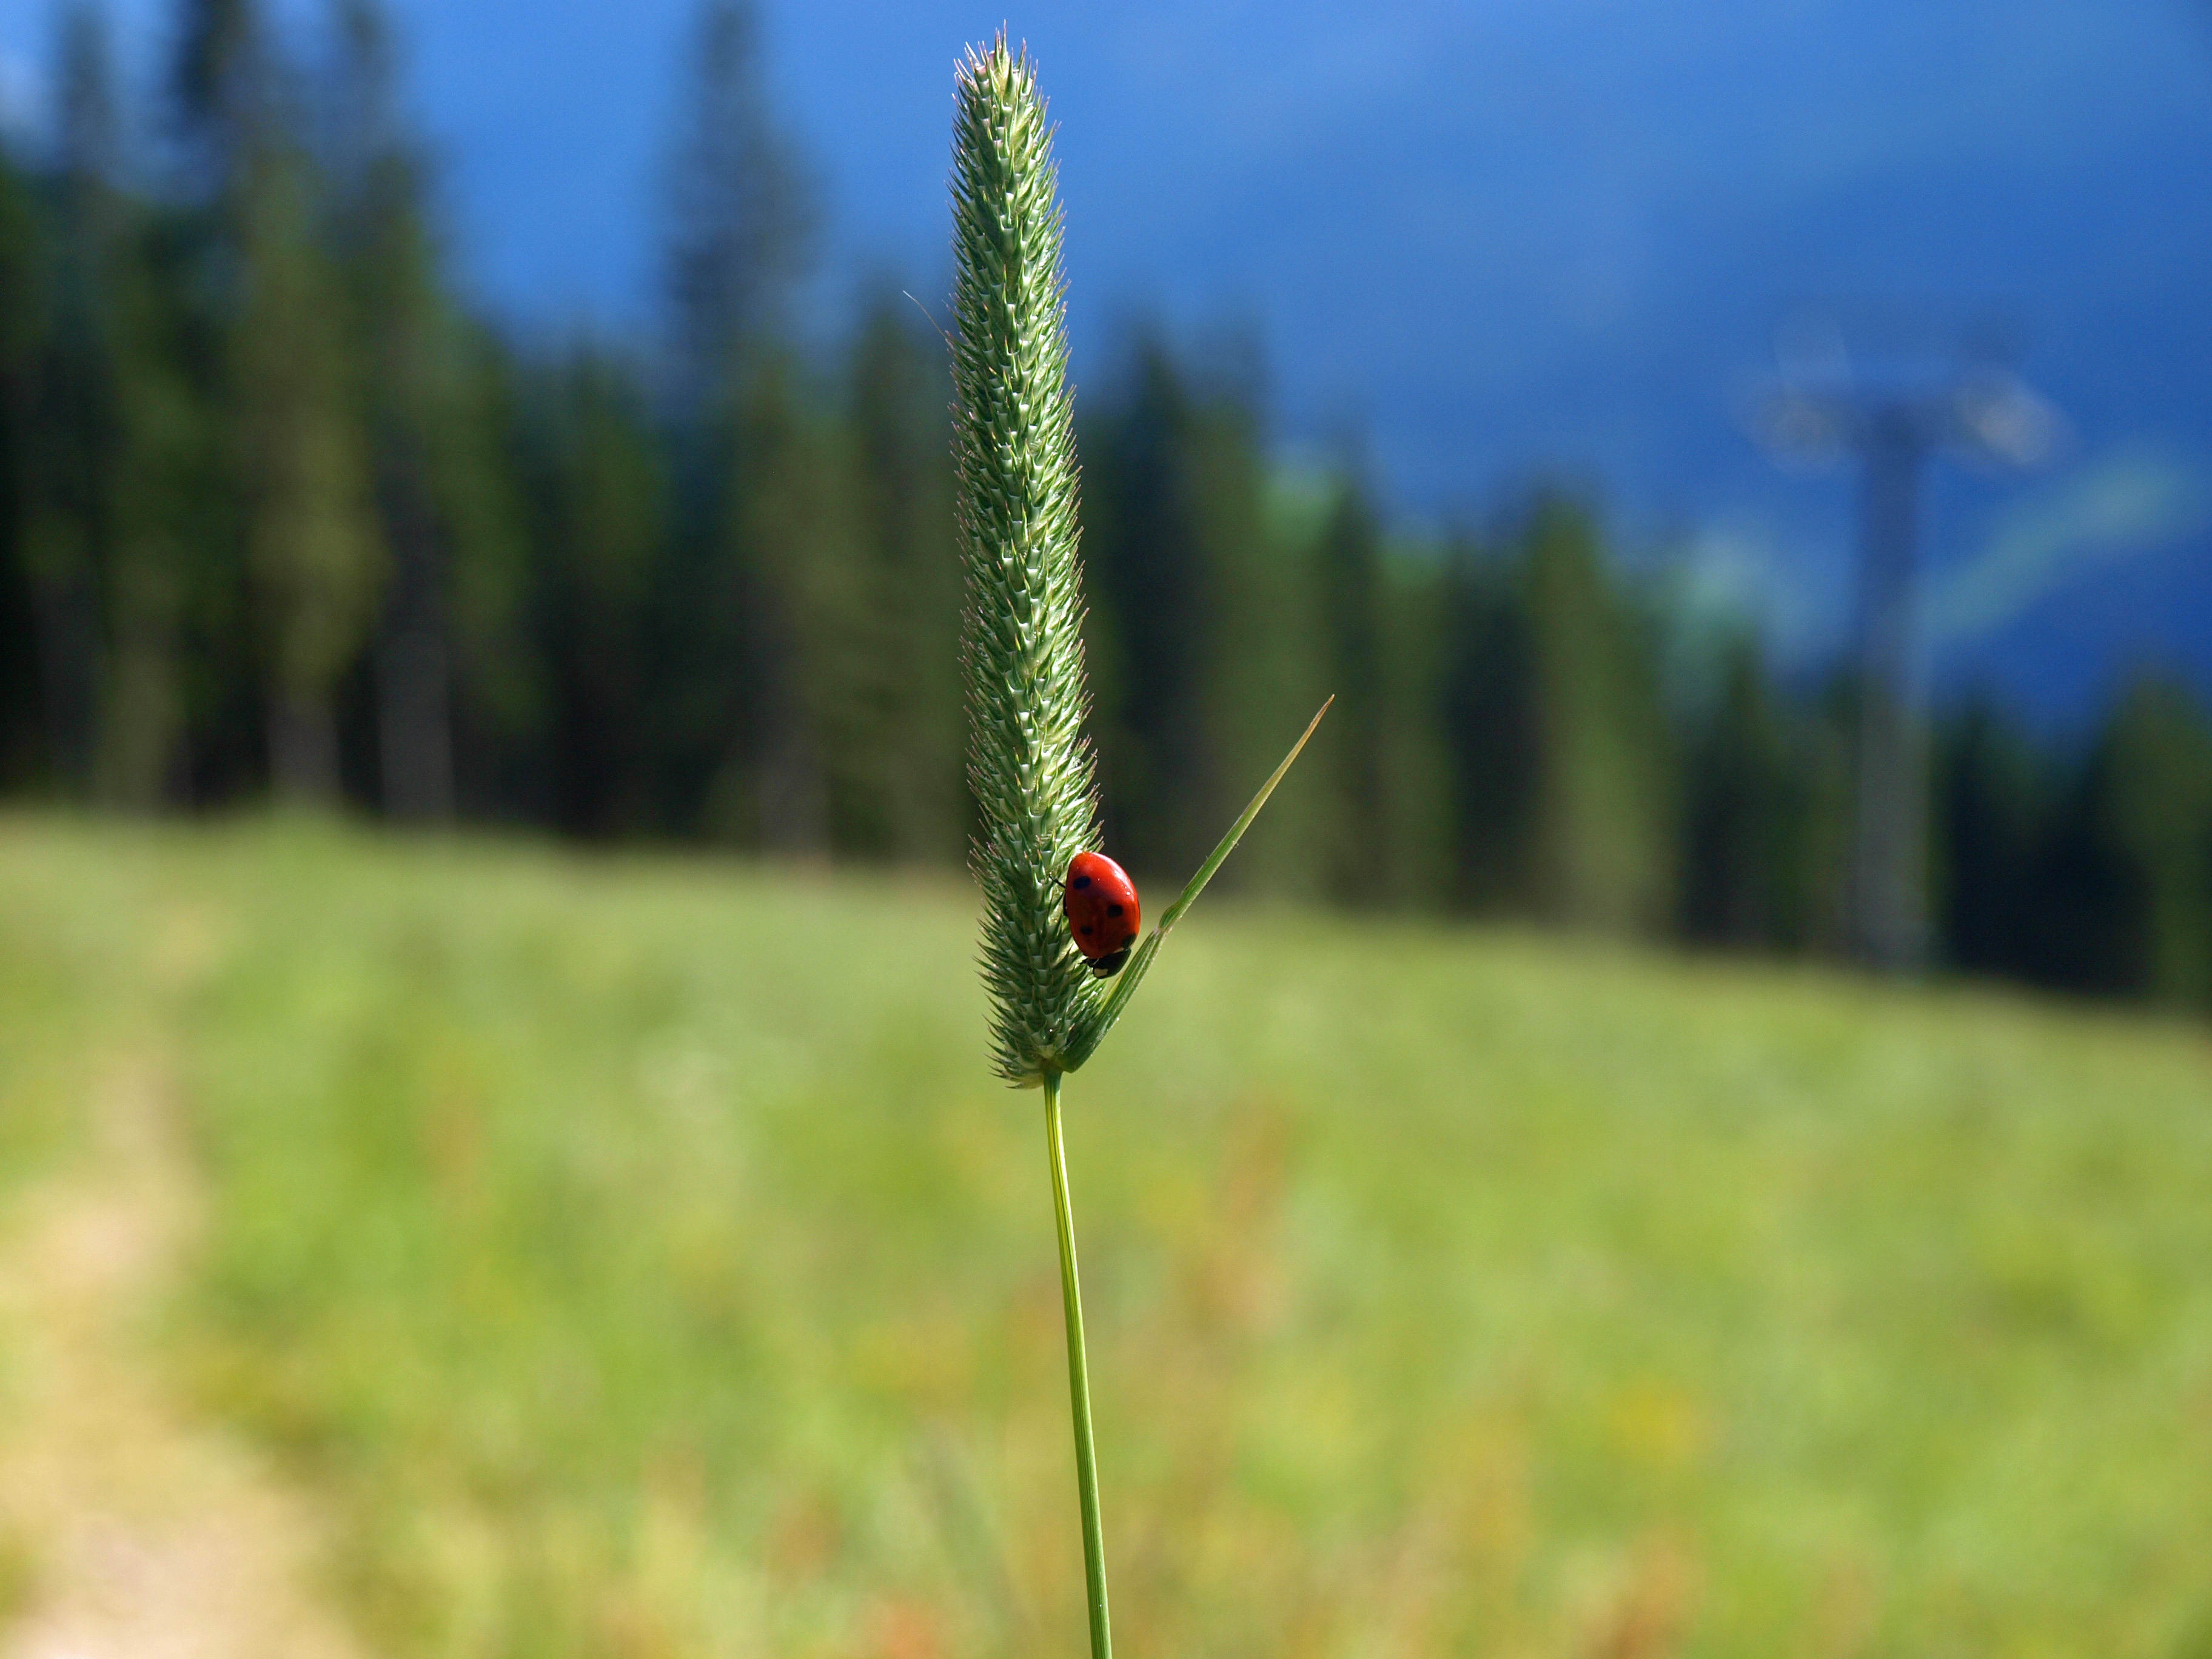
nature, grass, plant, sky, field, meadow, prairie, spring, crop, insect, ladybug, flora, grassland, vegetation, ecosystem, commodity, lady beetle, grass family, plant stem, ecoregion